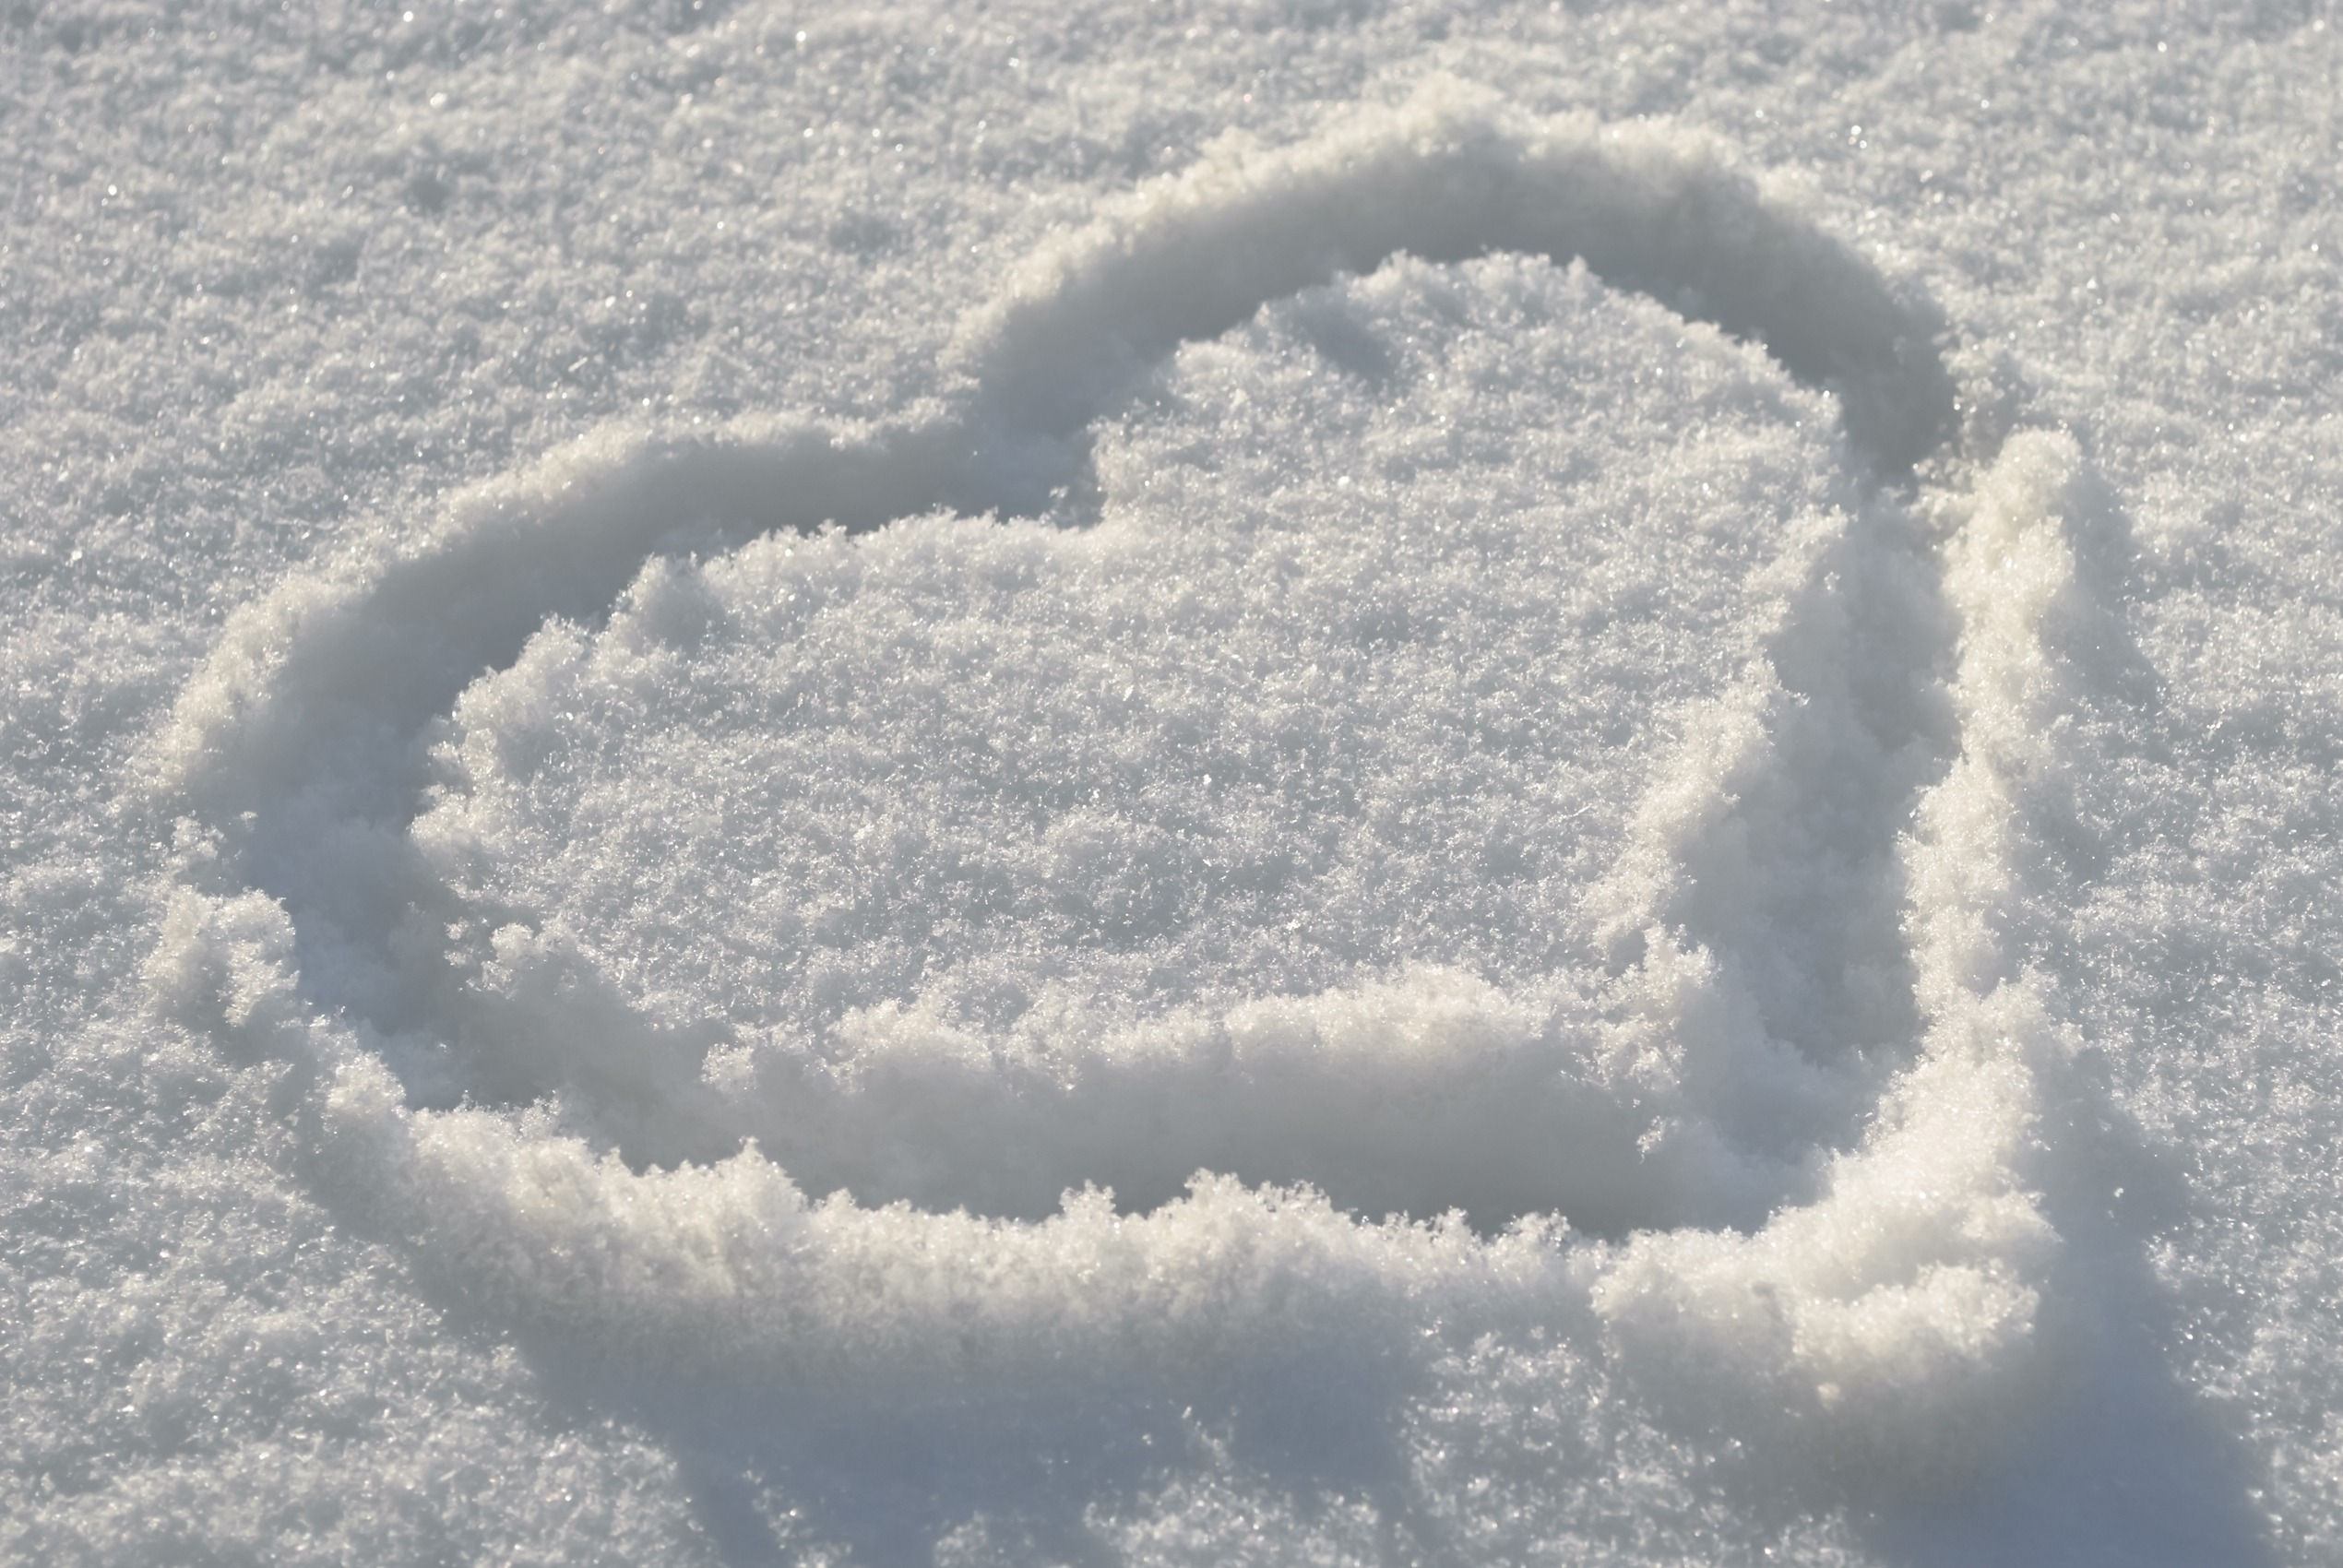
snow, winter, cloud, sky, sunlight, frost, atmosphere, ice, heart, weather, freezing, meteorological phenomenon, atmosphere of earth